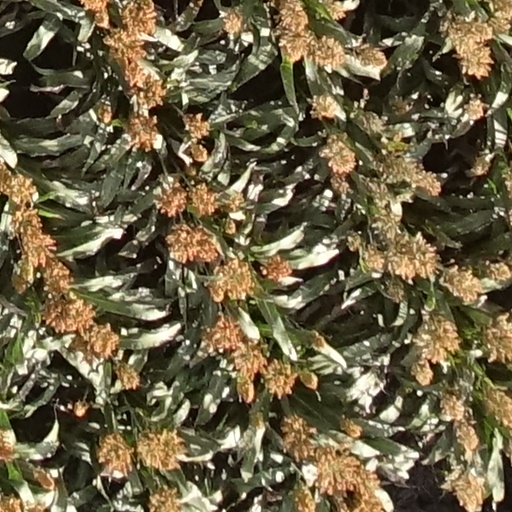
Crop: sorghum